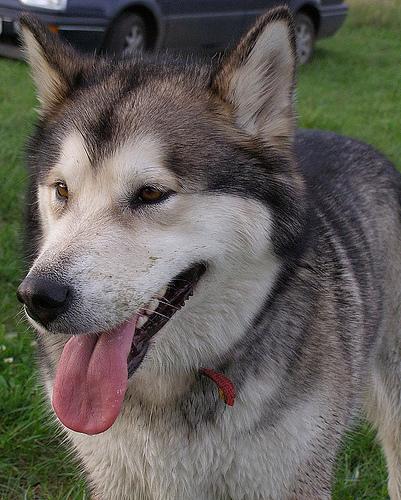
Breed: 1324-n000004-malamute